List of Dominican saints and beatified

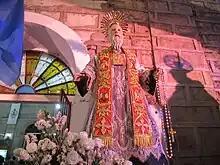
Thomas Khuong Tuc Ngo

This list of saints and beati of the Dominican Order is alphabetical. It includes Dominican saints from Europe, Asia, Africa and the Americas. Since the founder of the Dominicans, Dominic de Guzmán, was canonised in 1234, there have been 69 other Dominicans canonised and many more beatified.